McLaren MP4/4

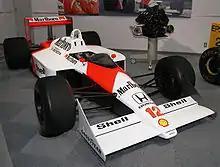
The MP4/4 and the Honda RA168E engine

In 1987, it was becoming increasingly difficult for McLaren to compete with major manufacturer-backed teams using, effectively, a privateer engine financed in-house by TAG and built by Porsche. The Steve Nichols-designed McLaren MP4/3-TAG won three races with Alain Prost finishing fourth in the drivers' championship. Prost's win in Portugal was cause for celebration as it was the Frenchman's 28th career win, taking him past the previous record of 27 wins by triple World Champion Jackie Stewart.